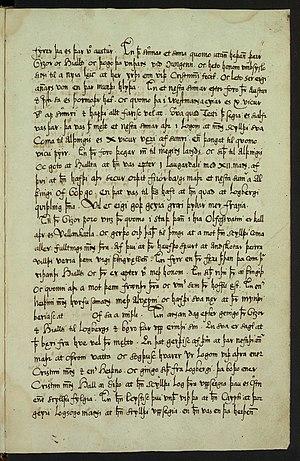
Copie de l'Íslendingabók par Jón Erlendsson, conservée à l'institut Árni Magnússon (page 11/25)